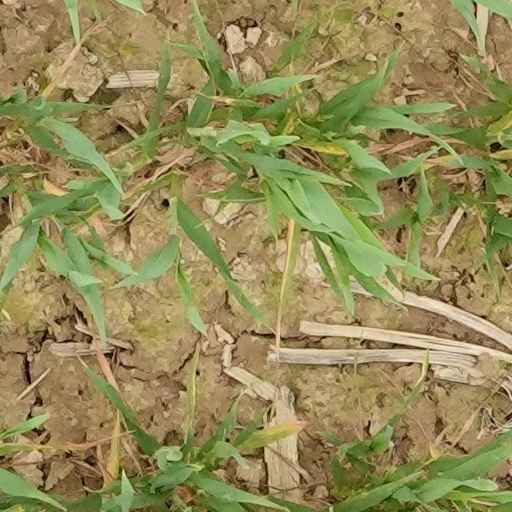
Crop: wheat